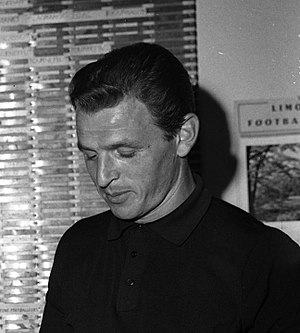
Jacques Foix
Jacques Foix var en fransk fodboldspiller.